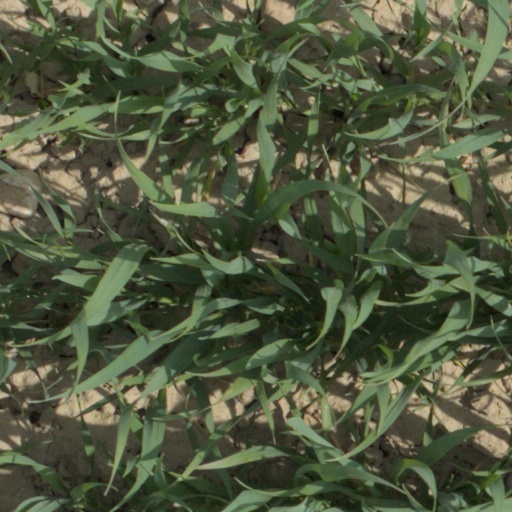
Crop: wheat